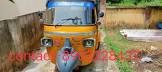
Vehicle type: Auto Rickshaws